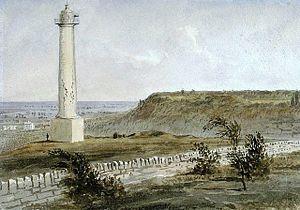
Monument de Brock à Queenston Heights, aquarelle sur crayon sur papier vélin, 24.300 x 16.500 cm